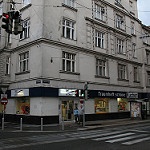
Scene: Outdoor